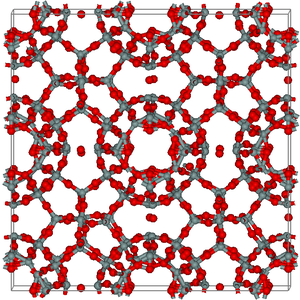
Le dioxyde de silicium, ou silice, est un composé chimique de formule SiO₂. Il s'agit d'un solide incolore présent en abondance dans le milieu naturel et chez divers êtres vivants. Il existe à l'état libre sous différentes formes cristallines ou amorphes, et combiné chimiquement avec d'autres oxydes dans les silicates, qui sont les principaux constituants de l'écorce terrestre et du manteau terrestre. Libre ou combiné, il représente 60,6 % de la masse de la croûte continentale. Il est particulièrement abondant sous forme de quartz, notamment dans les granites. Il existe également sous forme de matériau synthétique, comme le verre de quartz, la silice pyrogénée, le gel de silice et les aérogels. Il est utilisé comme matériau structurel, en microélectronique, comme isolant électrique, ainsi que comme ingrédient pour l'industrie pharmaceutique et l'industrie agroalimentaire.